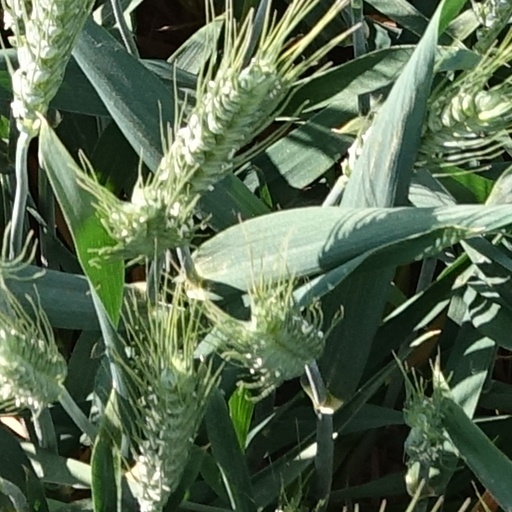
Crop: wheat